Wapta Icefield

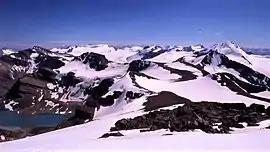
The Wapta Icefield from Mistaya Mountain

The Wapta Icefield is a series of glaciers located on the Continental Divide in the Waputik Mountains of the Canadian Rockies, in the provinces of British Columbia and Alberta, in Yoho National Park in the Canadian Rockies. The icefield is shared by Banff and Yoho National Parks and numerous outlet glaciers extend from the icefield, including the Vulture, Bow and Peyto Glaciers. Runoff from the icefields and outlet glaciers supply water to both the Kicking Horse and Bow Rivers, as well as numerous streams and lakes.